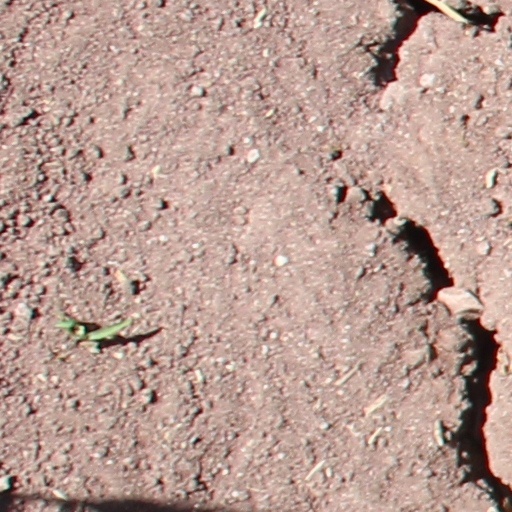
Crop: wheat